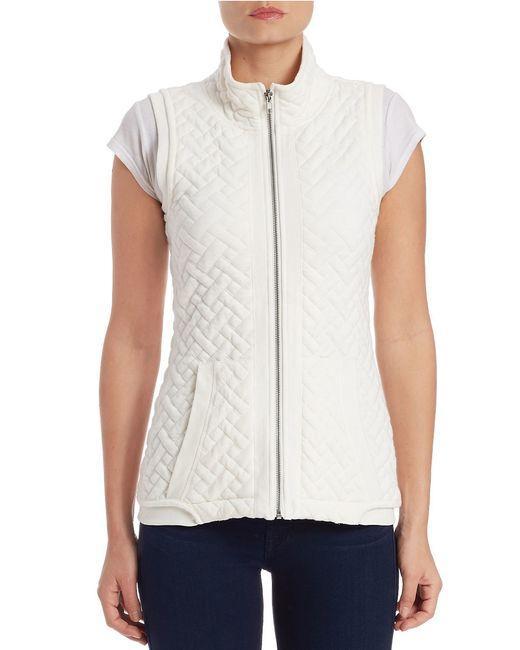
gesteppte weiße Creme Weste Fronttaschen Reißverschluss am Halsausschnitt